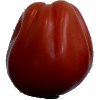
Label: Tomato Heart 1